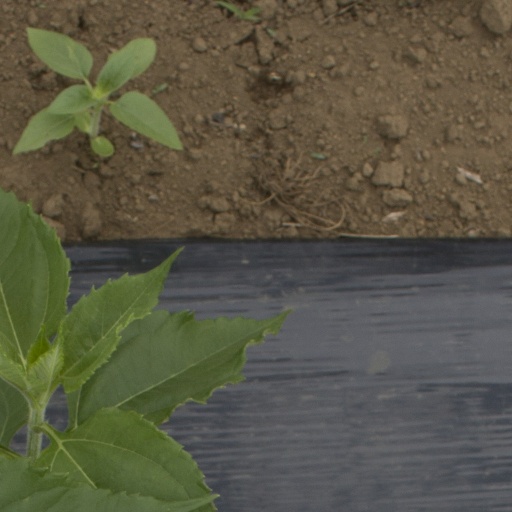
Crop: Jerusalem artichoke